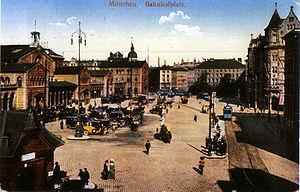
La gare centrale de Munich est une gare ferroviaire allemande, située au centre-ville de Munich dans le land de la Bavière.